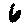
Label: 6